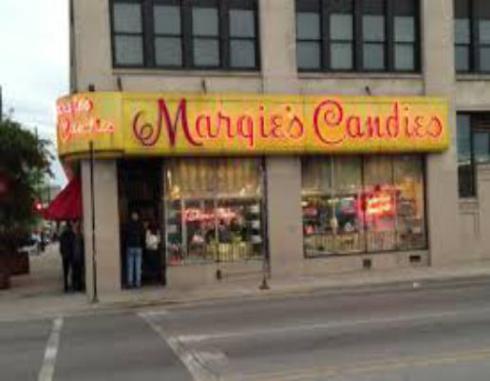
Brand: margie's candies
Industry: Food